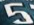
Number: 5